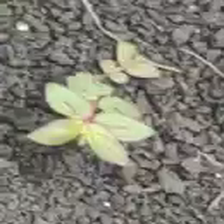
Weed species: Choti_dudhi_(Euphorbia_hirta)